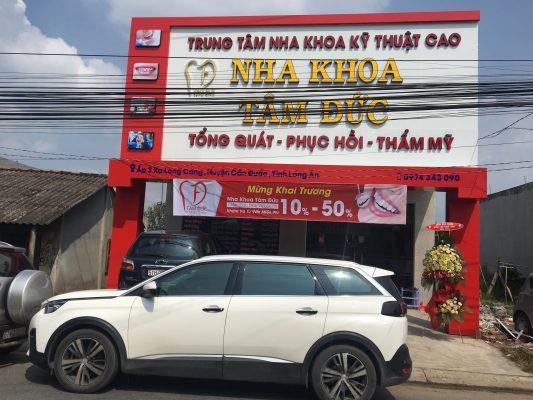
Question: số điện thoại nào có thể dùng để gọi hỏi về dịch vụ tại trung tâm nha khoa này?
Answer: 0974343090